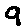
Label: 9